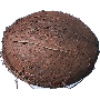
Label: cocos